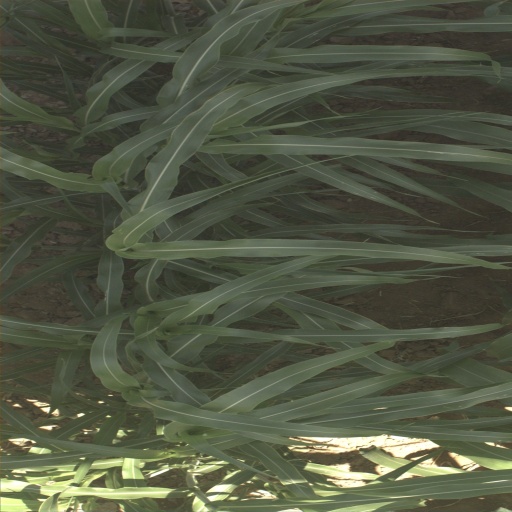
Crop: sorghum